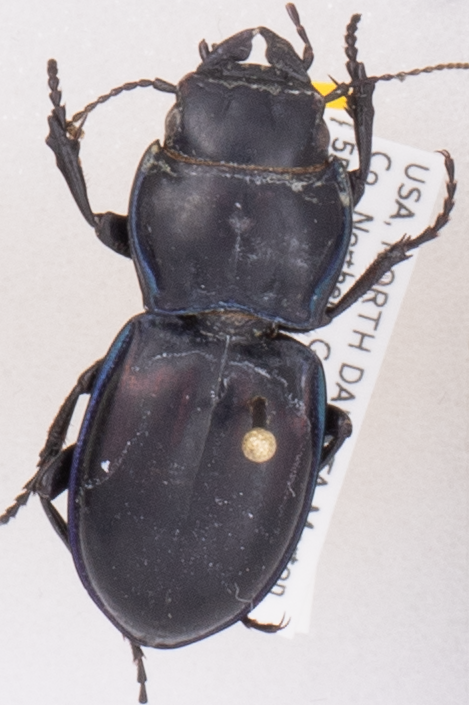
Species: Pasimachus elongatus
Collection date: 2019-07-23
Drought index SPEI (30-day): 1.064
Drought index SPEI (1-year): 1.16
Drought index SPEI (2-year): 1.28